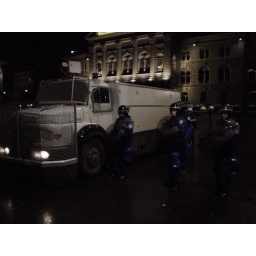
water cannon in front of the parliament house